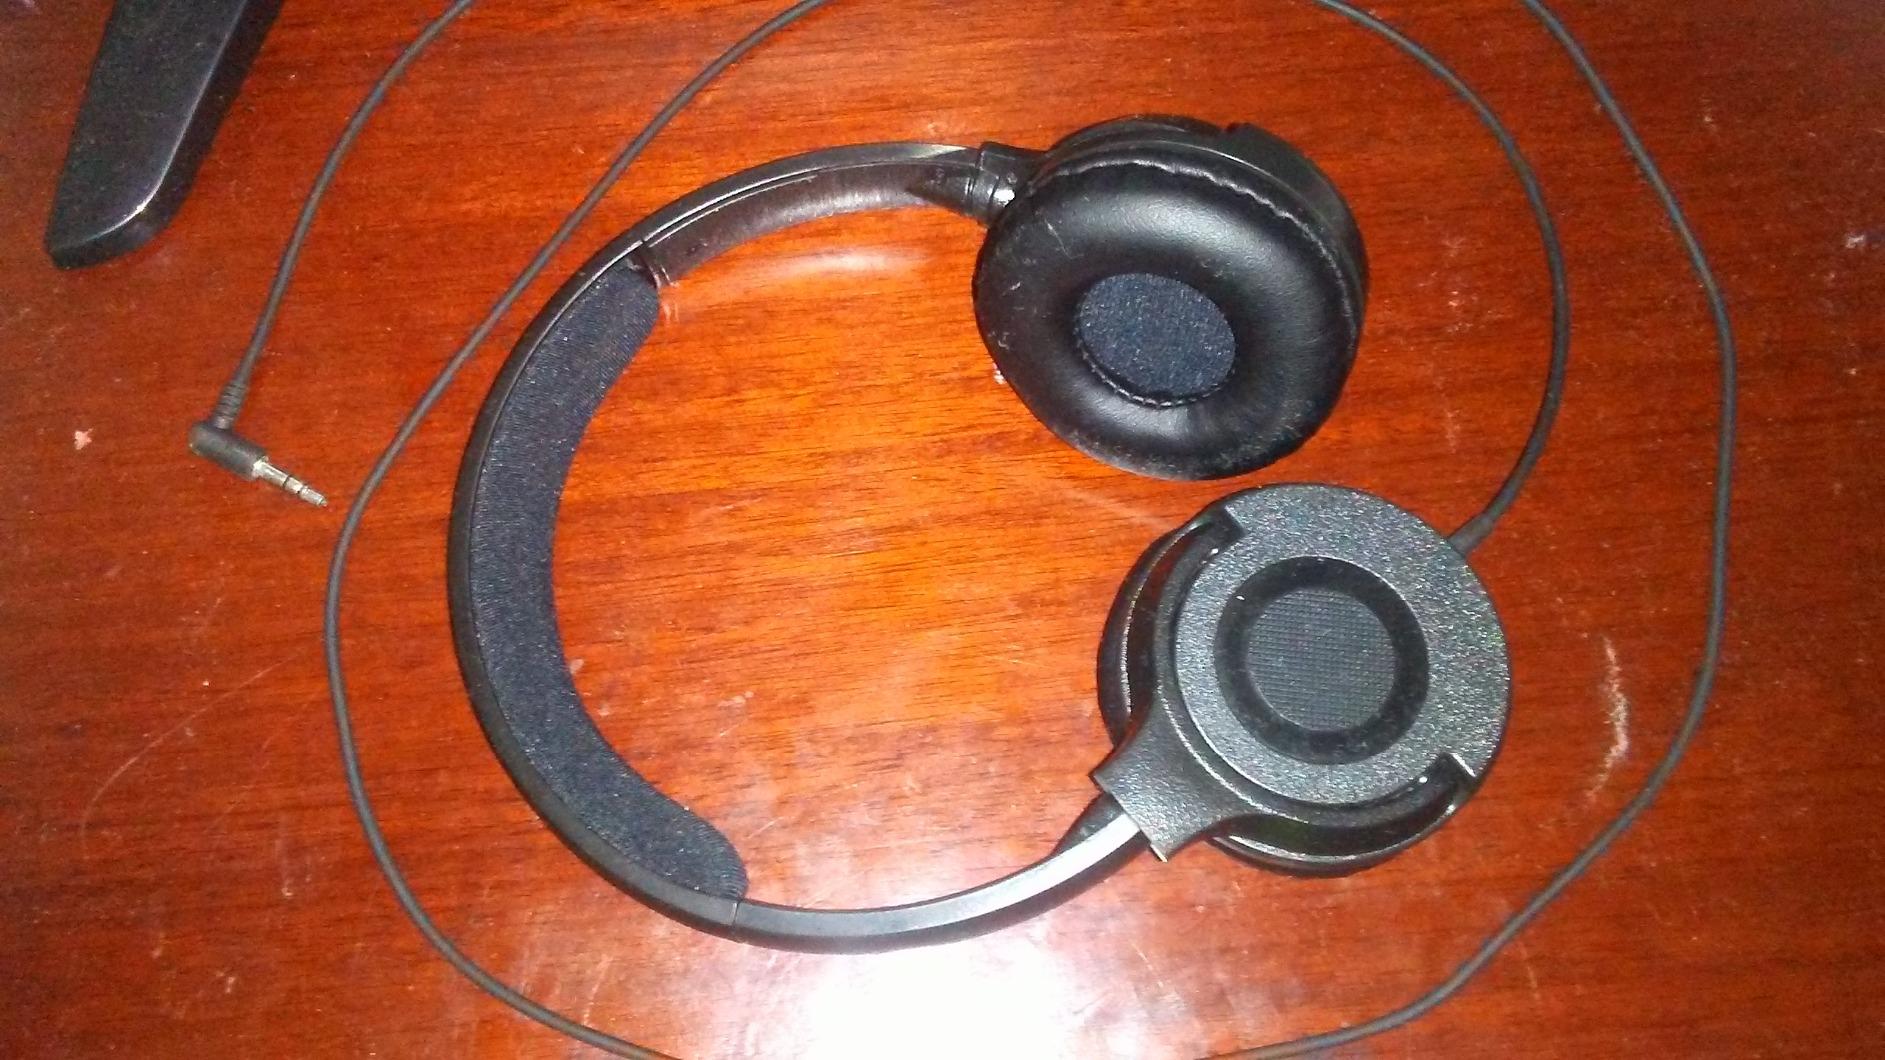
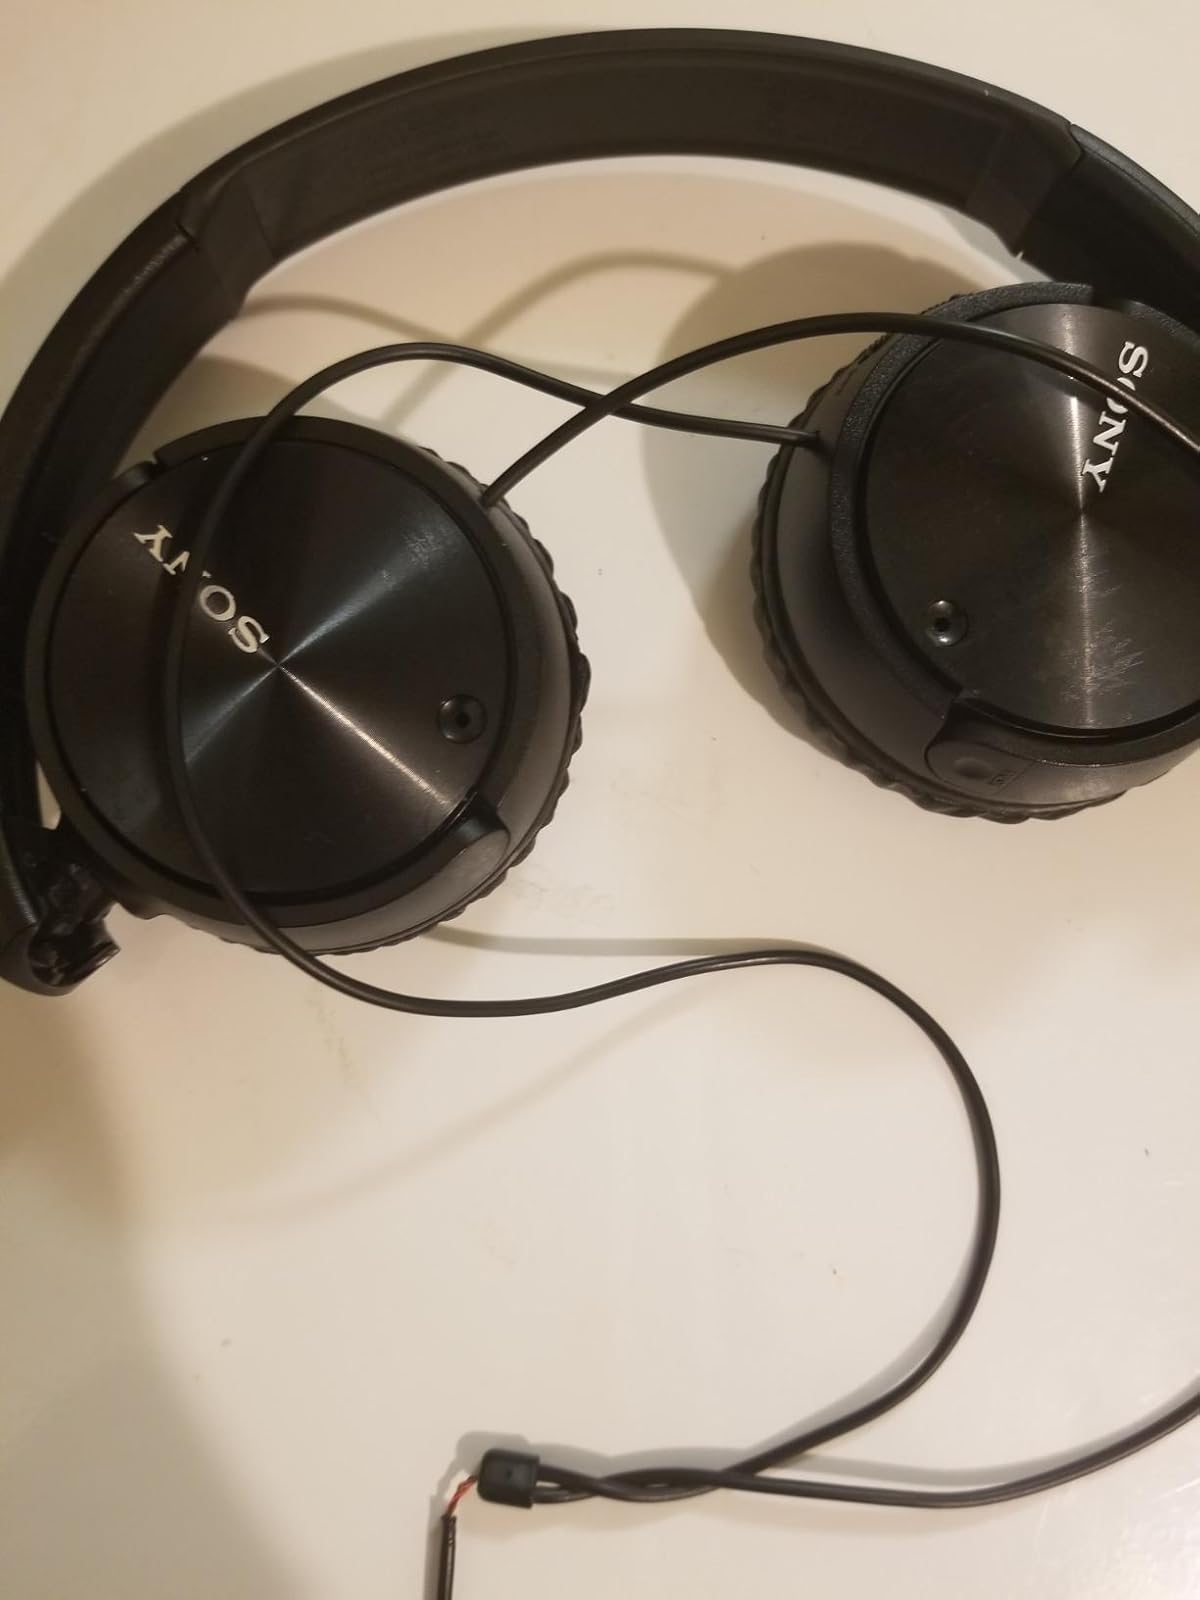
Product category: headphones
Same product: no